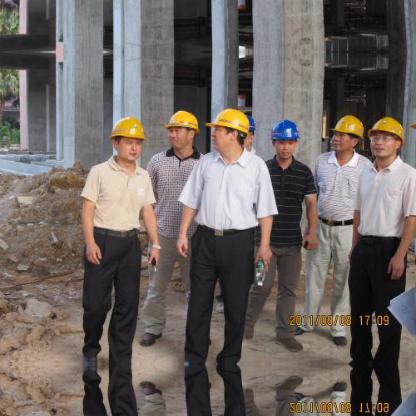
Objects in the image:
label: helmet
label: helmet
label: helmet
label: helmet
label: helmet
label: helmet